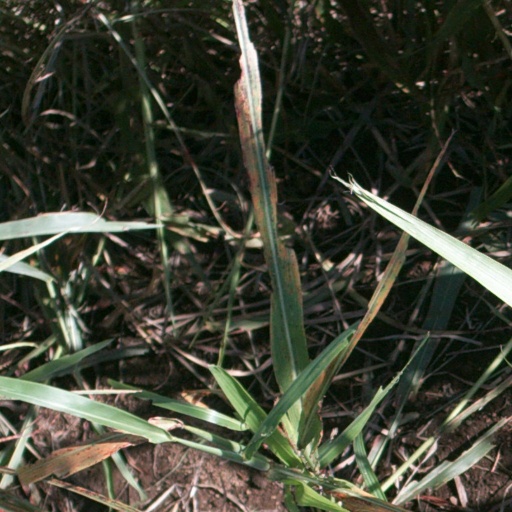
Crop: sorghum